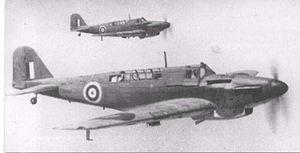
Créés peu après l'invention de l'aviation militaire pendant la Première Guerre mondiale, les porte-avions ont d'abord été considérés comme des bâtiments auxiliaires et n'ont joué un rôle majeur dans la guerre navale qu'à partir de la Seconde Guerre mondiale. Il a fallu l'attaque de Pearl Harbor de décembre 1941 pour démontrer la supériorité de l'aviation embarquée sur la grosse artillerie des navires de ligne, grâce à sa portée incomparablement plus grande pour une force de frappe équivalente. La bataille de la mer de Corail, en mai 1942, est le premier affrontement uniquement aéronaval de l'histoire, dans lequel les forces navales japonaises et américaines s'affrontèrent par avions interposés sans jamais être à portée de canon. En 1944-45, les plus grands cuirassés japonais jamais construits coulent sous les attaques de l'aviation embarquée américaine.
Le Fairey Fulmar est un chasseur embarqué britannique utilisé durant la Seconde Guerre mondiale par la Fleet Air Arm. Au total, 602 exemplaires furent construits par la Fairey Aviation Company dans son usine de Stockport entre janvier 1940 et décembre 1942. Monoplan à aile basse, son design est fondé sur le bombardier léger Fairey P.4/34 qui devait remplacer le Fairey Battle. Bien que peu rapide et maniable, il se révéla tout de même très fiable et robuste avec une grande autonomie et un armement efficace de huit mitrailleuses. Son nom tient son origine d'un oiseau de haute mer : la Pétrel Fulmar Boréal.